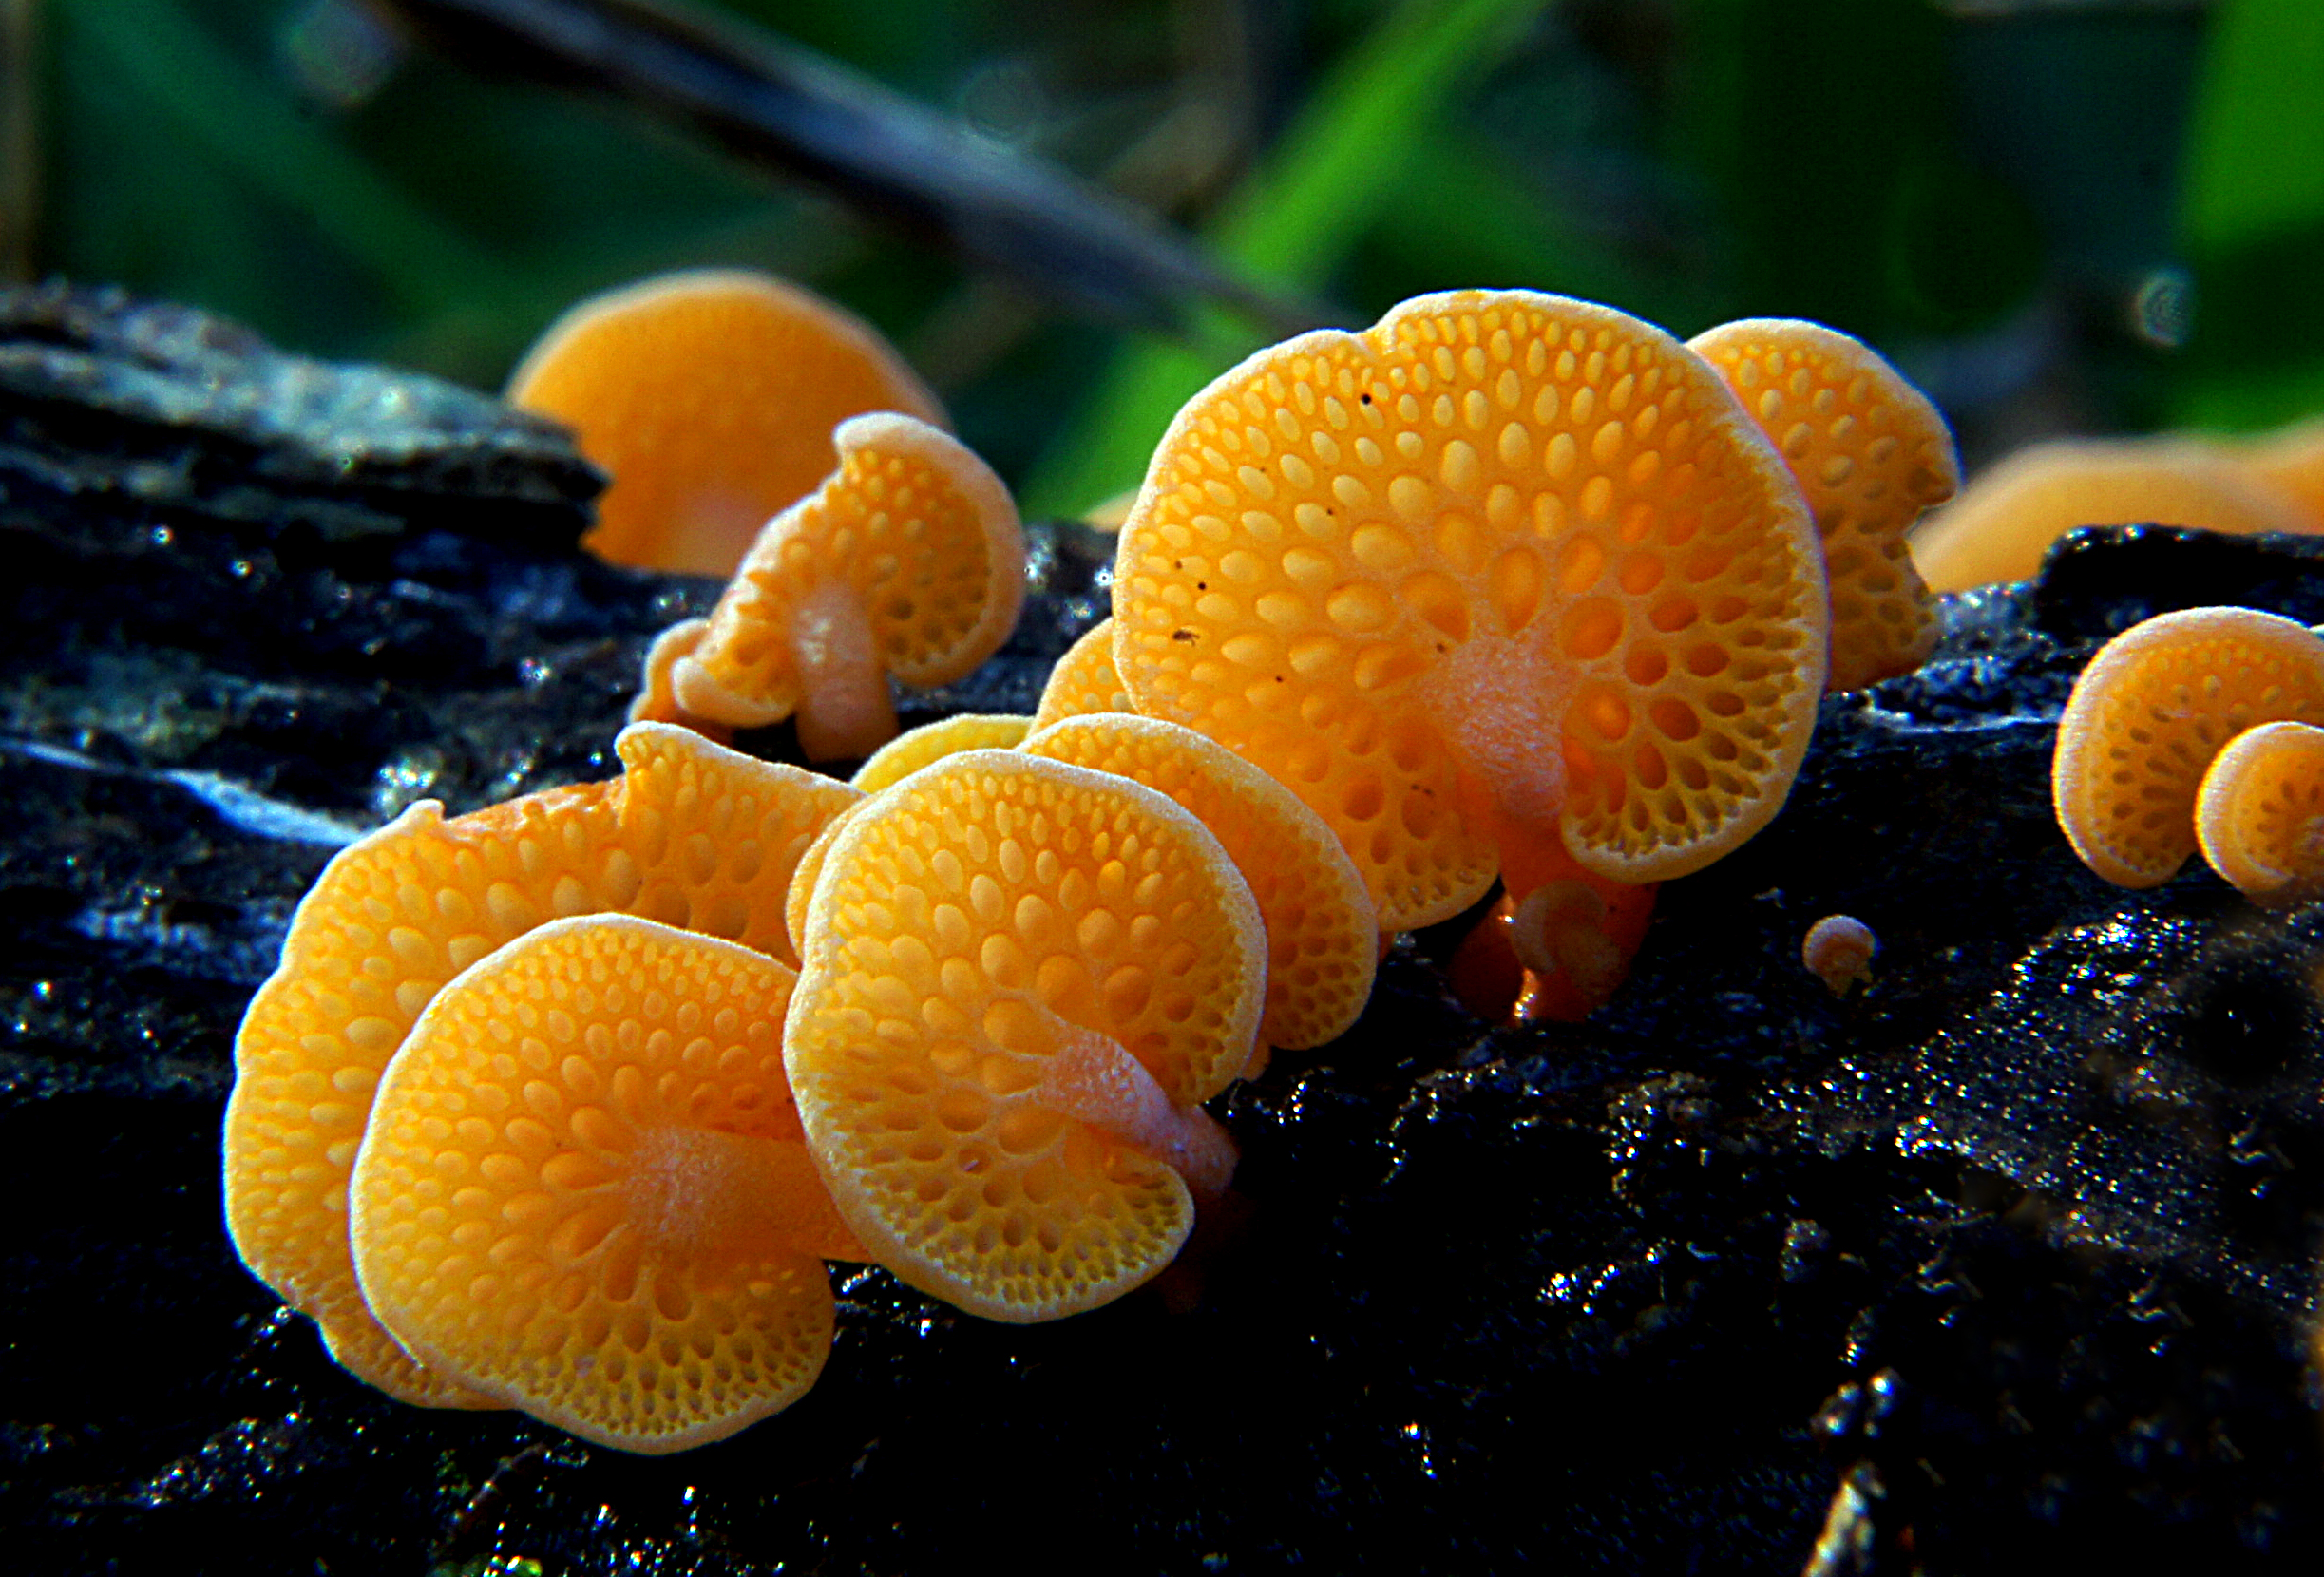
orange, produce, biology, yellow, coral, fungi, orangeporefungus, sonydslra580, macro photography, organism, medicinal mushroom, marine biology, pomacentridae